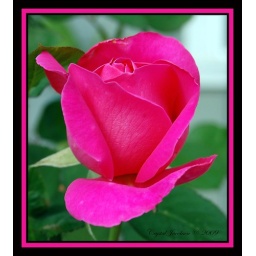
A hot pink rose in the flower bed.